Triakontaschoinos

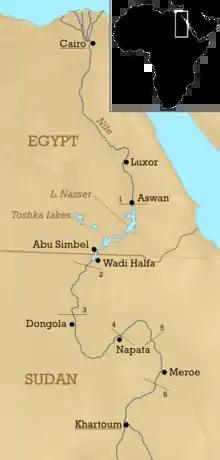
Map of the Lower Nile valley; the Triakontaschoinos is the area between the first cataract (1) and the second (2). Note that Lake Nasser did not exist until the construction of the Aswan Dam in the 1960s–1970s.

The Triakontaschoinos ("Land of the Thirty "Schoinoi""), Latinized as Triacontaschoenus, was a geographical and administrative term used in the Greco-Roman world for the part of Lower Nubia between the First and Second Cataracts of the Nile, which formed a buffer zone between Egypt and later Rome on the one hand and Meroë on the other hand. The northern part of this area, stretching from the First Cataract south to Maharraqa, was known as the Dodekaschoinos or Dodecaschoenus (Δωδεκάσχοινος, "Land of the Twelve "Schoinoi""). In the Ptolemaic and Roman periods the Dodekaschoinos was often annexed to Egypt or controlled from it, and the rest of the Triakontaschoinos sometimes was as well.